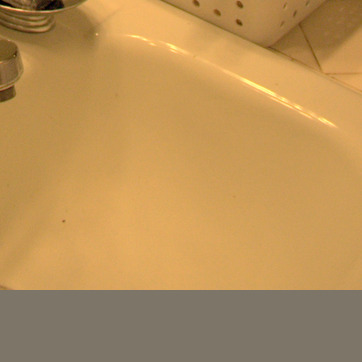
Material: ceramic